Jaume Subirana i Ortín

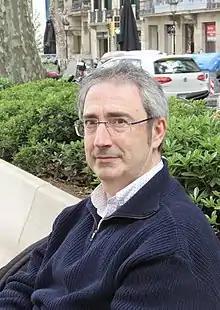
Jaume Subirana i Ortín in 2021.

Jaume Subirana (born 15 March 1963 in Barcelona) is a Catalan writer, scholar, and blogger. Associate Professor of literature at Pompeu Fabra University (Barcelona). He holds a PhD in Catalan Language and Literature from the Universitat Autònoma de Barcelona (1999), and a degree in Arts from the same university.